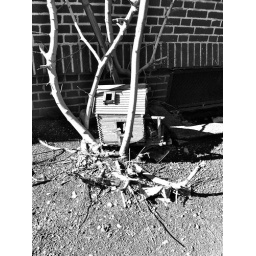
Found in the iron-gate enclosed front garden of an apartment building under the N/Q train tracks on 31st St in Astoria.